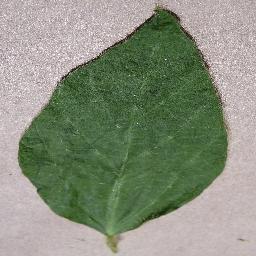
Label: Soybean___healthy